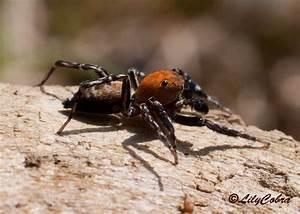
spider